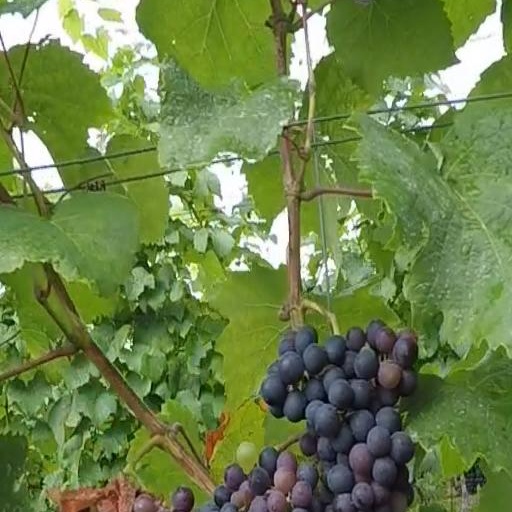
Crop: grape